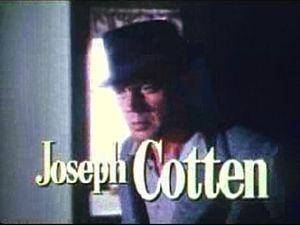
Niagara est un film américain réalisé par Henry Hathaway, sorti en 1953.